Section 92 of the Constitution of Australia

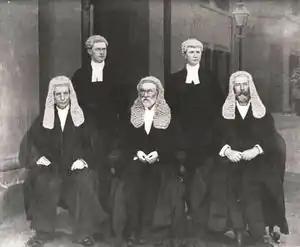
The first bench of the High Court: Barton, Griffith and O'Connor seated, with court officials in the background. Photo taken at the first sitting of the court on 6 October 1903.

Lord Wright of Durley, seven years after his retirement from the Judicial Committee of the Privy Council, expressed the opinion that s. 92 ought to have been construed purely as a fiscal clause. That, however, has not found significant support in Australia's constitutional jurisprudence.